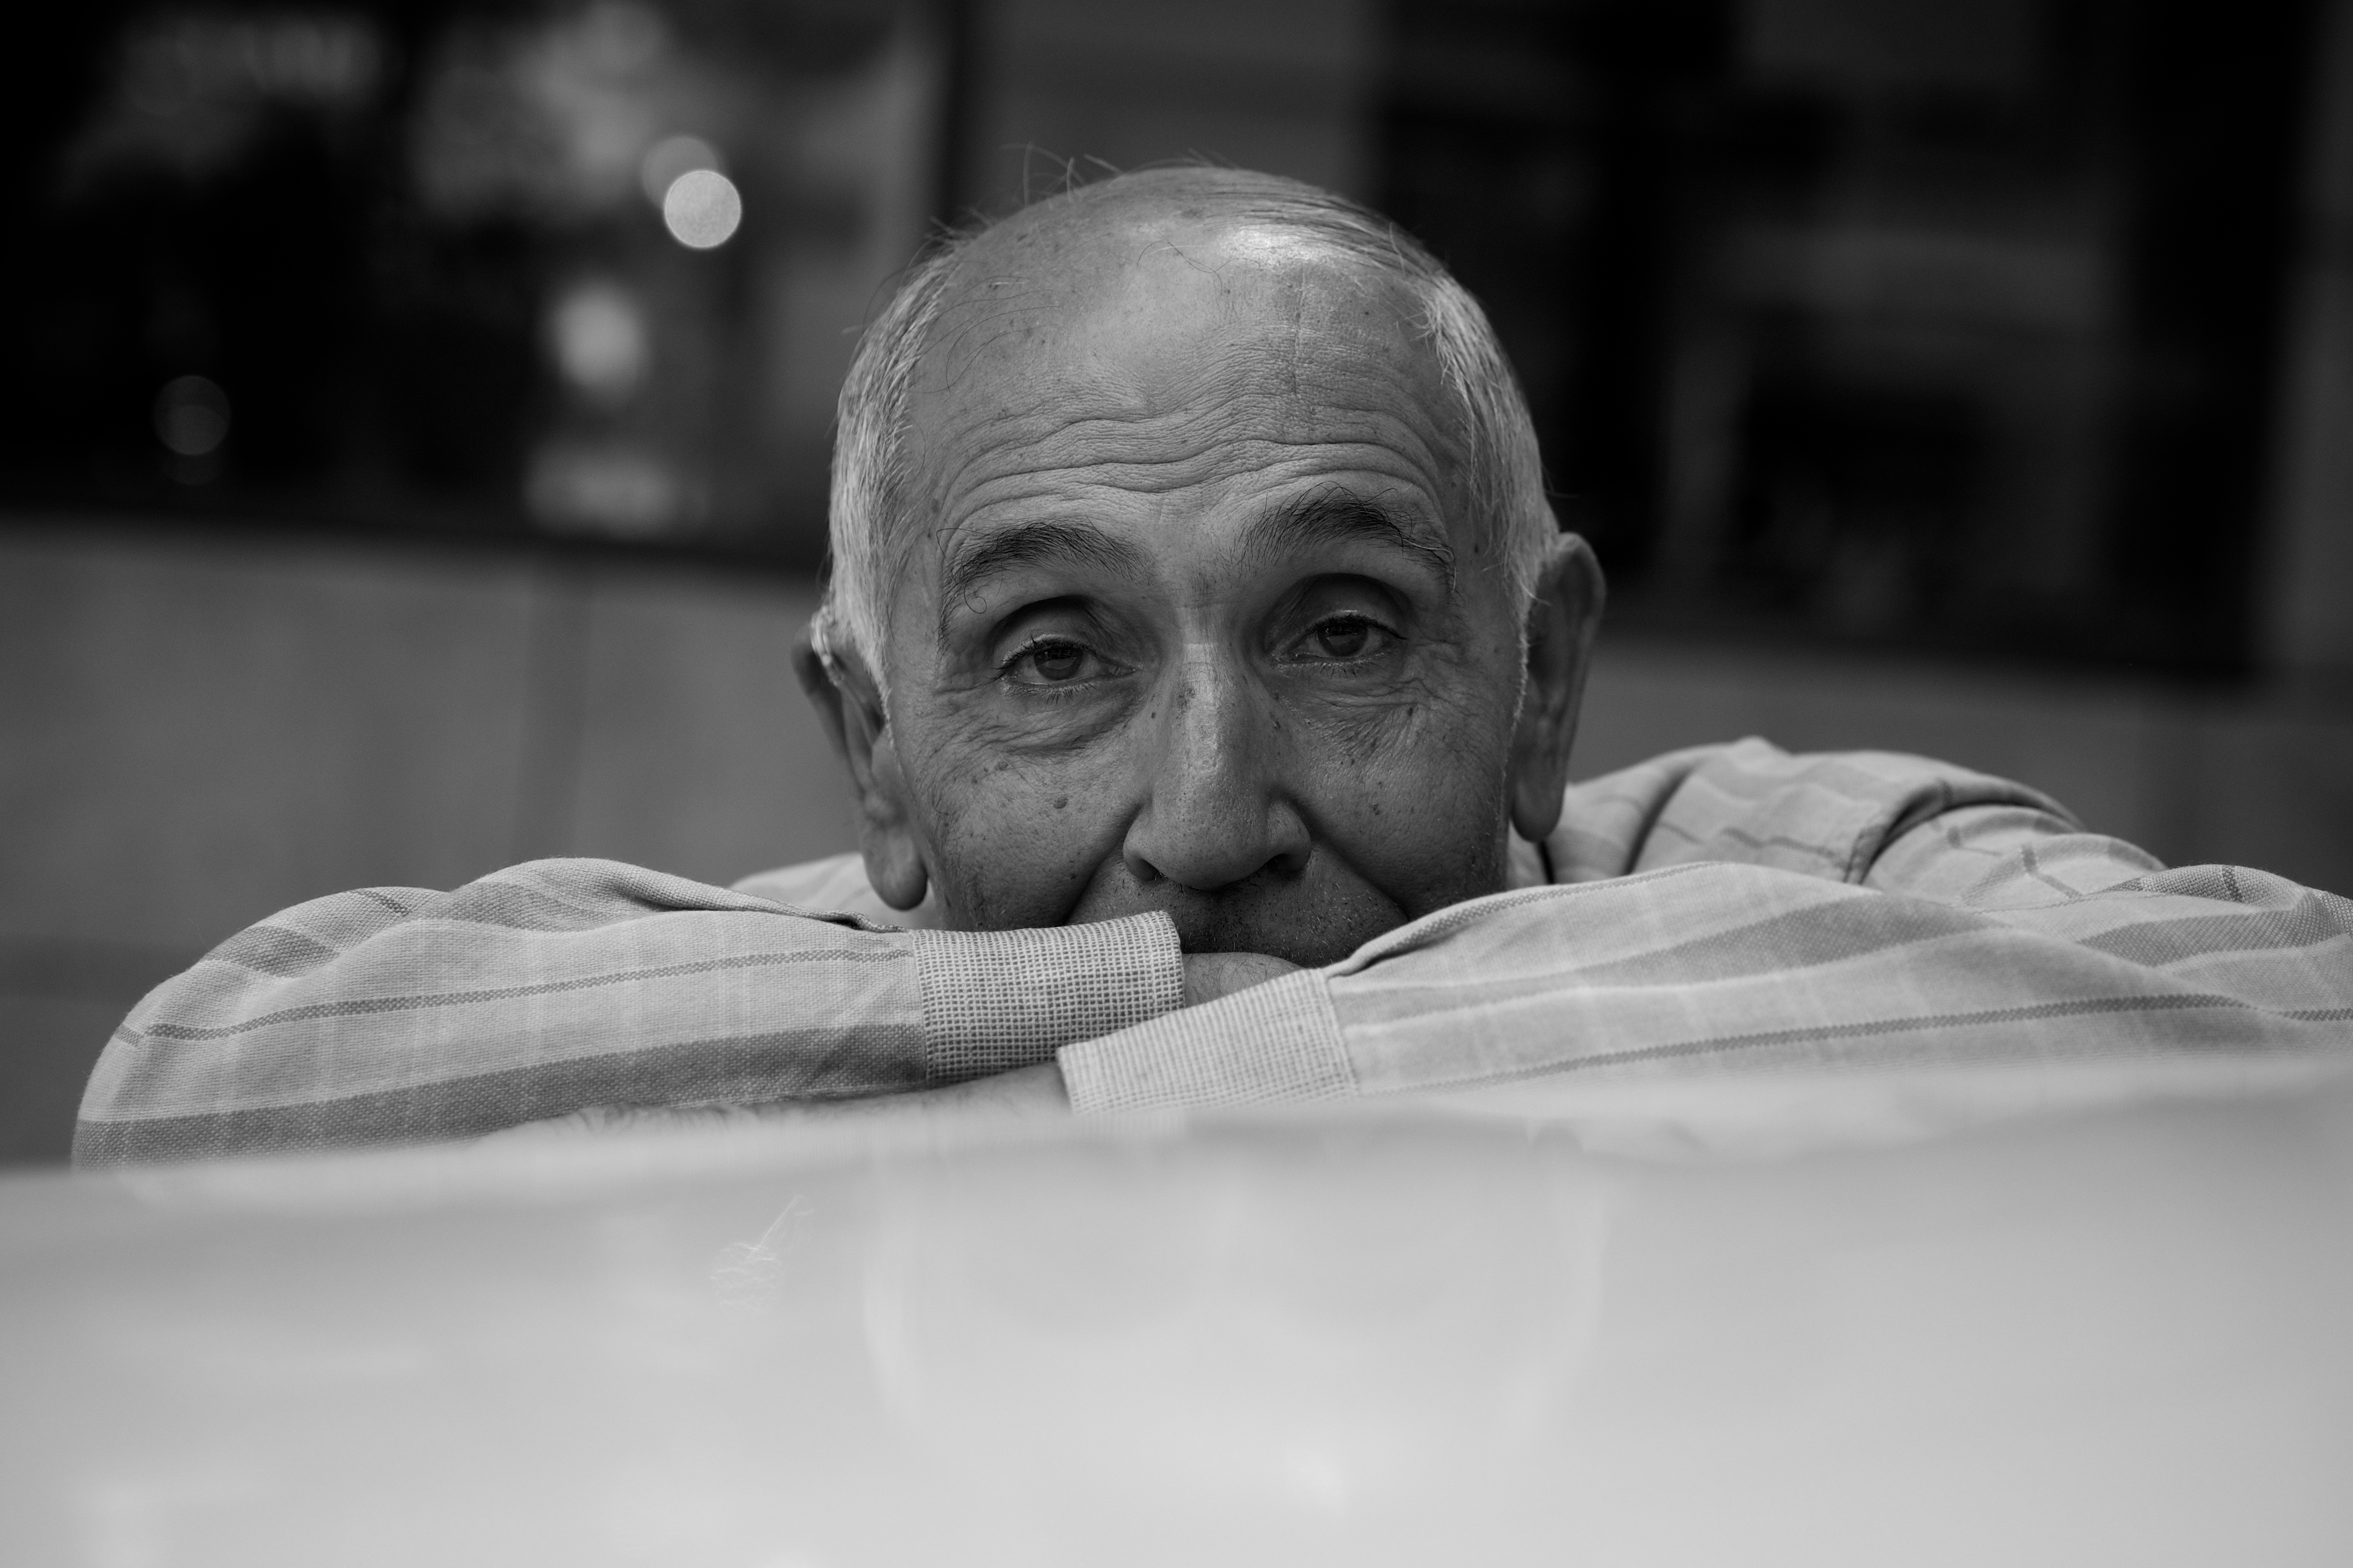
man, person, black and white, white, street, photography, ebook, male, statue, portrait, sitting, training, child, black, monochrome, facial expression, close up, streetphotography, flickr, thomas, video, head, olympus, photograph, omd, fuji, leica, emotion, monochrom, leuthard, hcb, thomasleuthard, monochrome photography, human positions